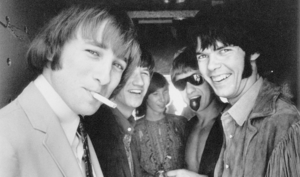
Buffalo Springfield
Buffalo Springfield var et amerikansk rockband som blev startet i Los Angeles, Californien i 1966. Bandet udgav tre album og var aktivt i to år. Buffalo Springfield var stærkt inspireret af folk rock bandet The Byrds som også var fra Los Angeles.